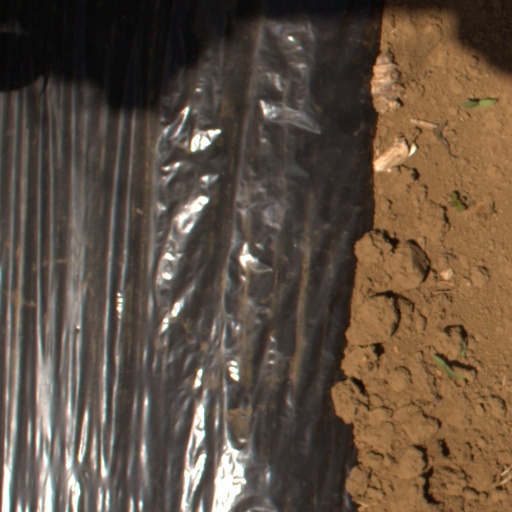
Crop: Jerusalem artichoke